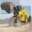
Label: tractor